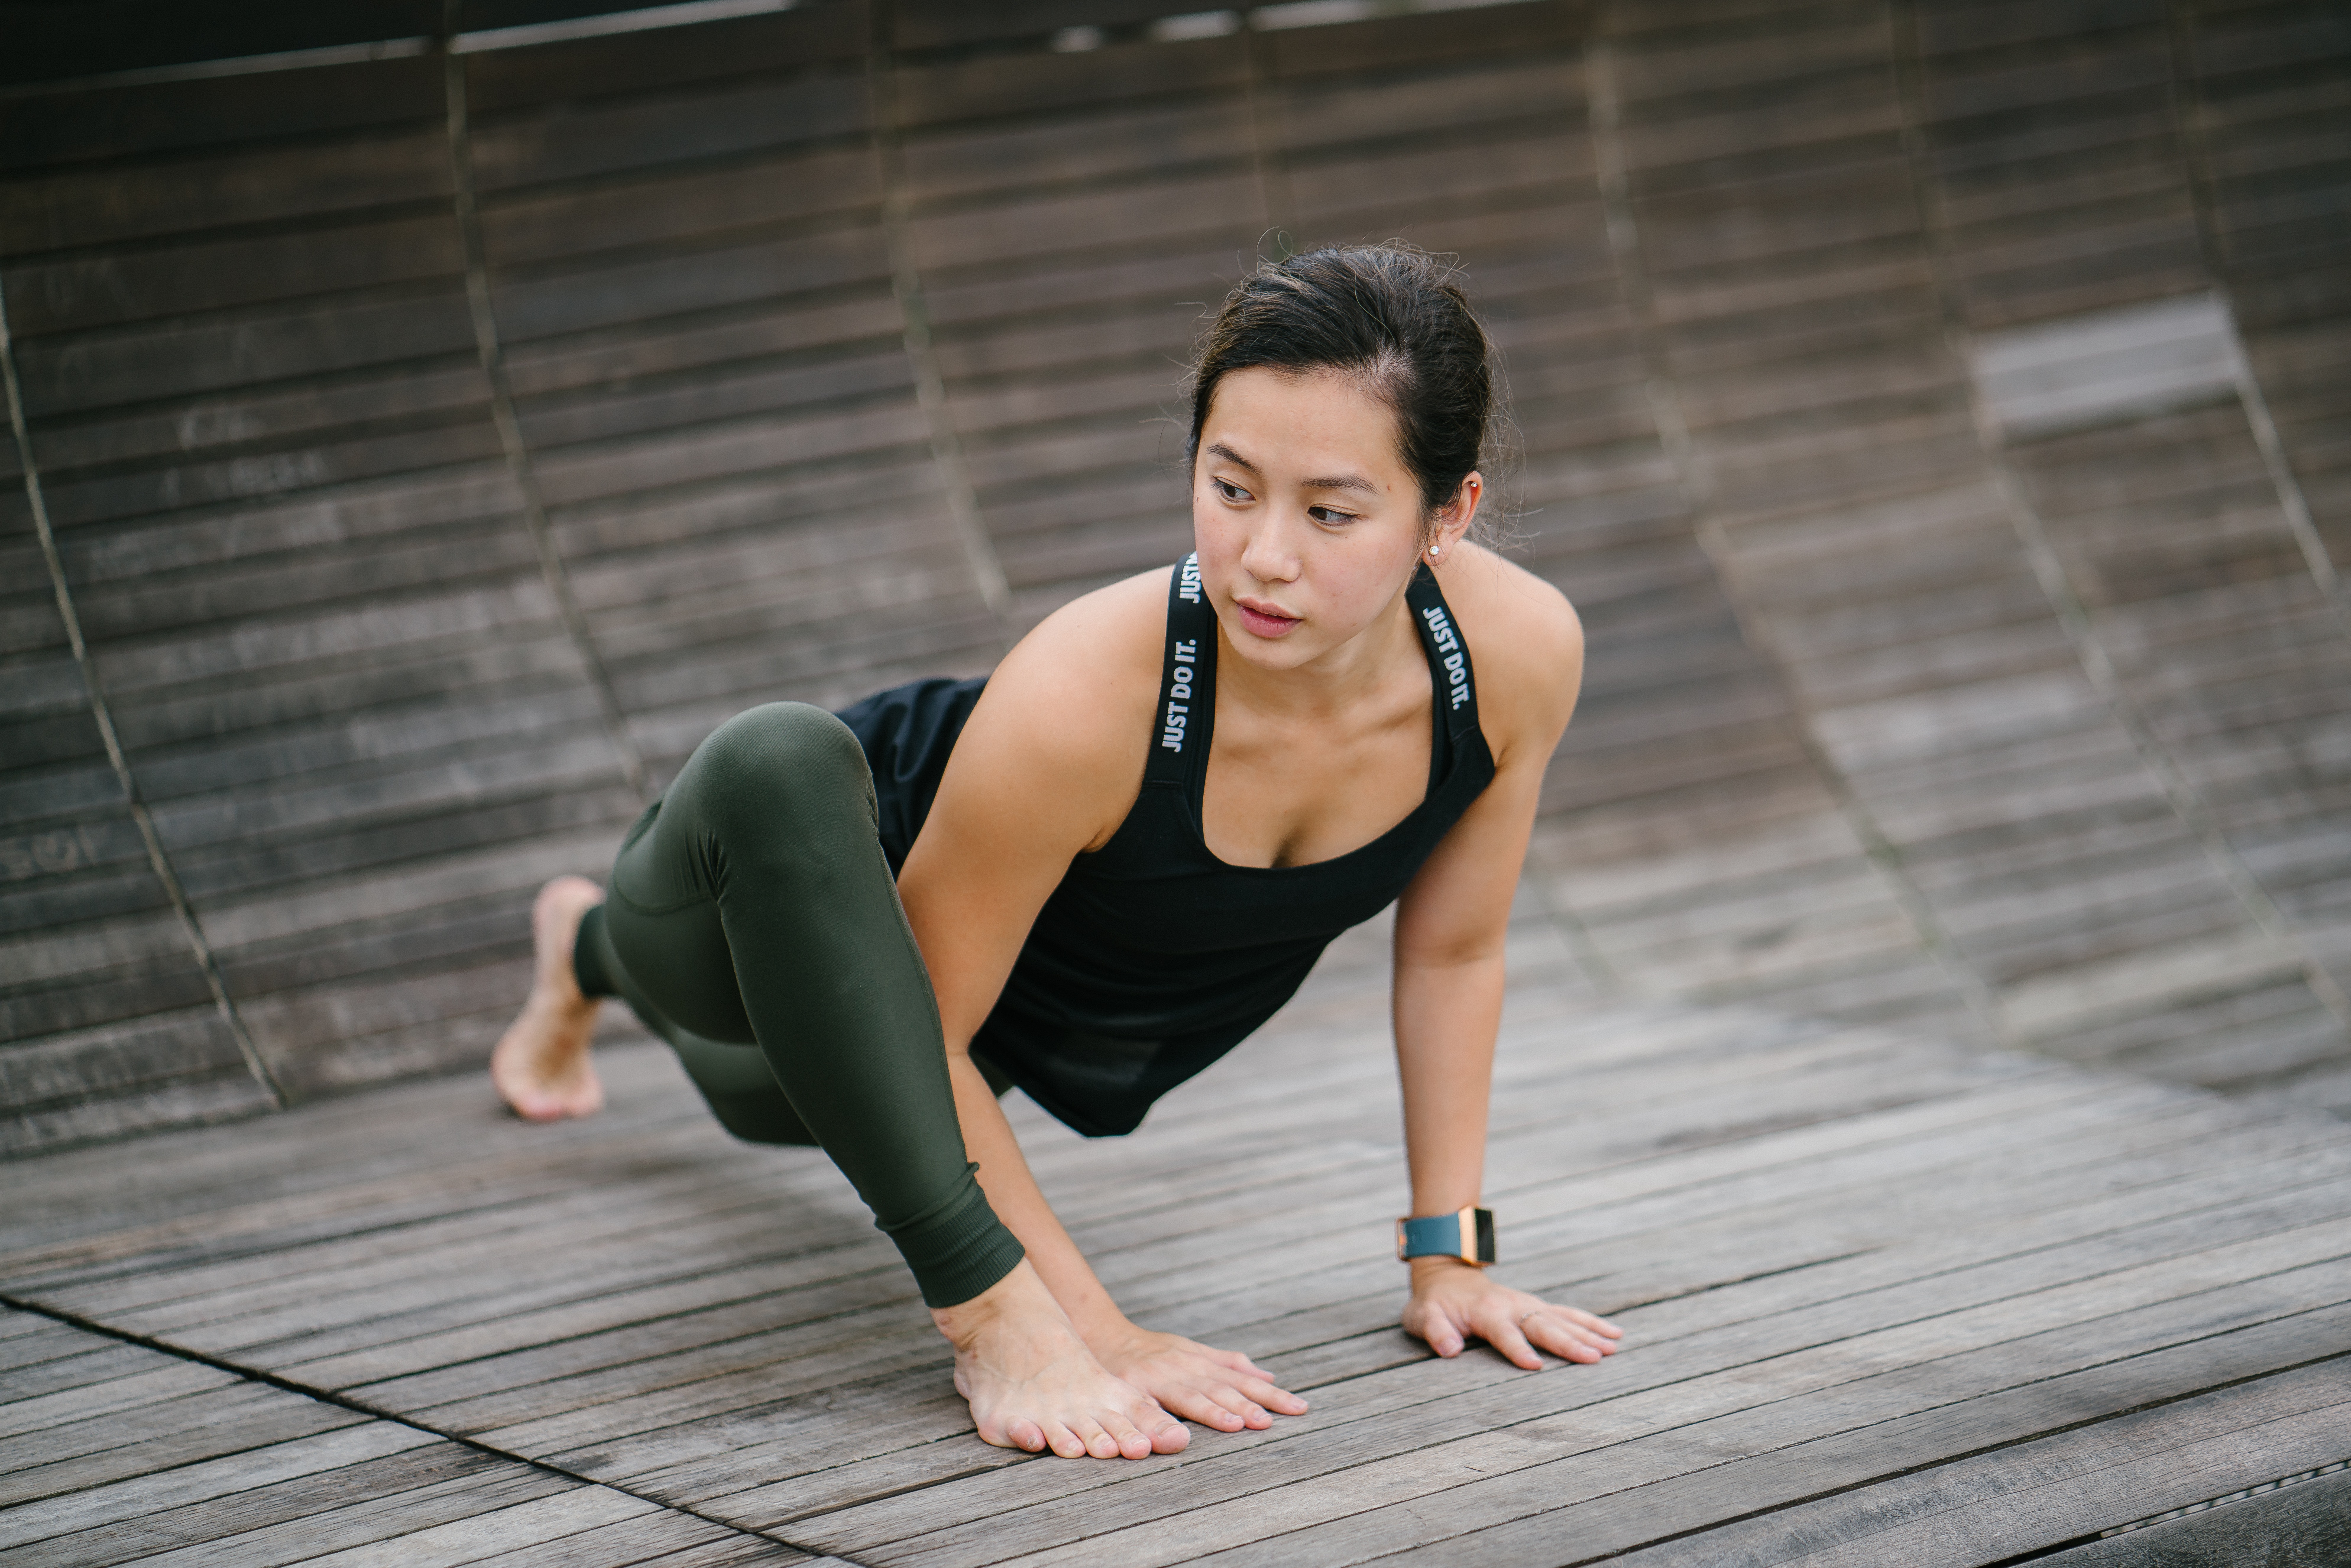
physical fitness, joint, shoulder, leg, arm, muscle, girl, physical exercise, knee, abdomen, stretching, hip, thigh, human leg, chest